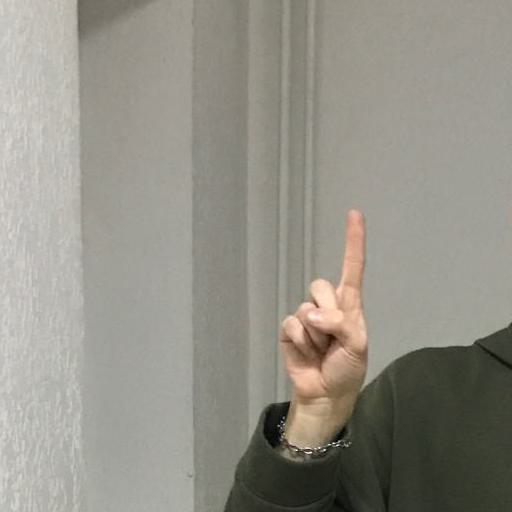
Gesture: one